Reeve Aleutian Airways

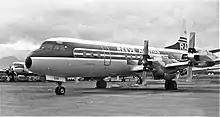
Reeve Aleutian L-188C Electra

The late 1960s saw the emergence of the Lockheed L-188 Electra turboprop airliner, which was to be backbone of Reeve Aleutian's business until Boeing 727-100 jets joined the fleet in later years. The first was purchased from California Airmotive in February 1968. With the acquisition of the Electras, the DC-6s were phased out of passenger service.